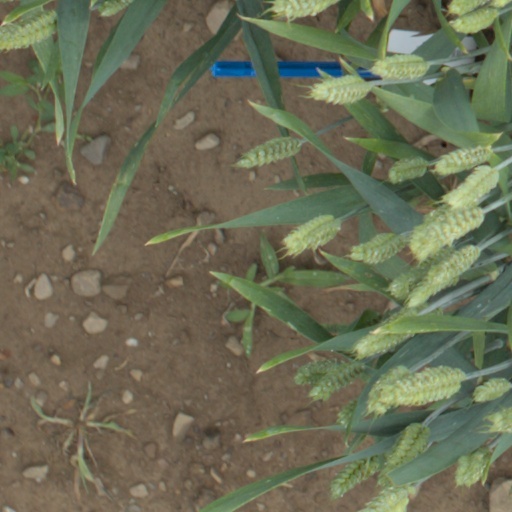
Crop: wheat